Romanian armies in the Battle of Stalingrad

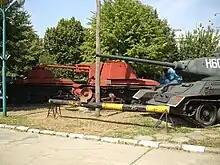
A Romanian R-2 light tank of the type fielded by the 1st Armoured Division at Stalingrad (far left) alongside a later TACAM R-2 tank destroyer (centre) and a T-34 (right) on display at the National Military Museum, Bucharest

On 21 November, the 22nd Panzer Division tried to advance towards Perelasovsky in order to make the junction with the 1st Armored Division and to relieve the "General Lascār" Group, but failed and was stopped the next day between Bol. Donschynka and Perelasovsky. The 1st Romanian Armored Division advanced towards Bol. Donschynka, where it was hoping to find the German division, but the village was under Soviet control and then headed south and, after grim fighting, crossed the Chir River on 25 November.